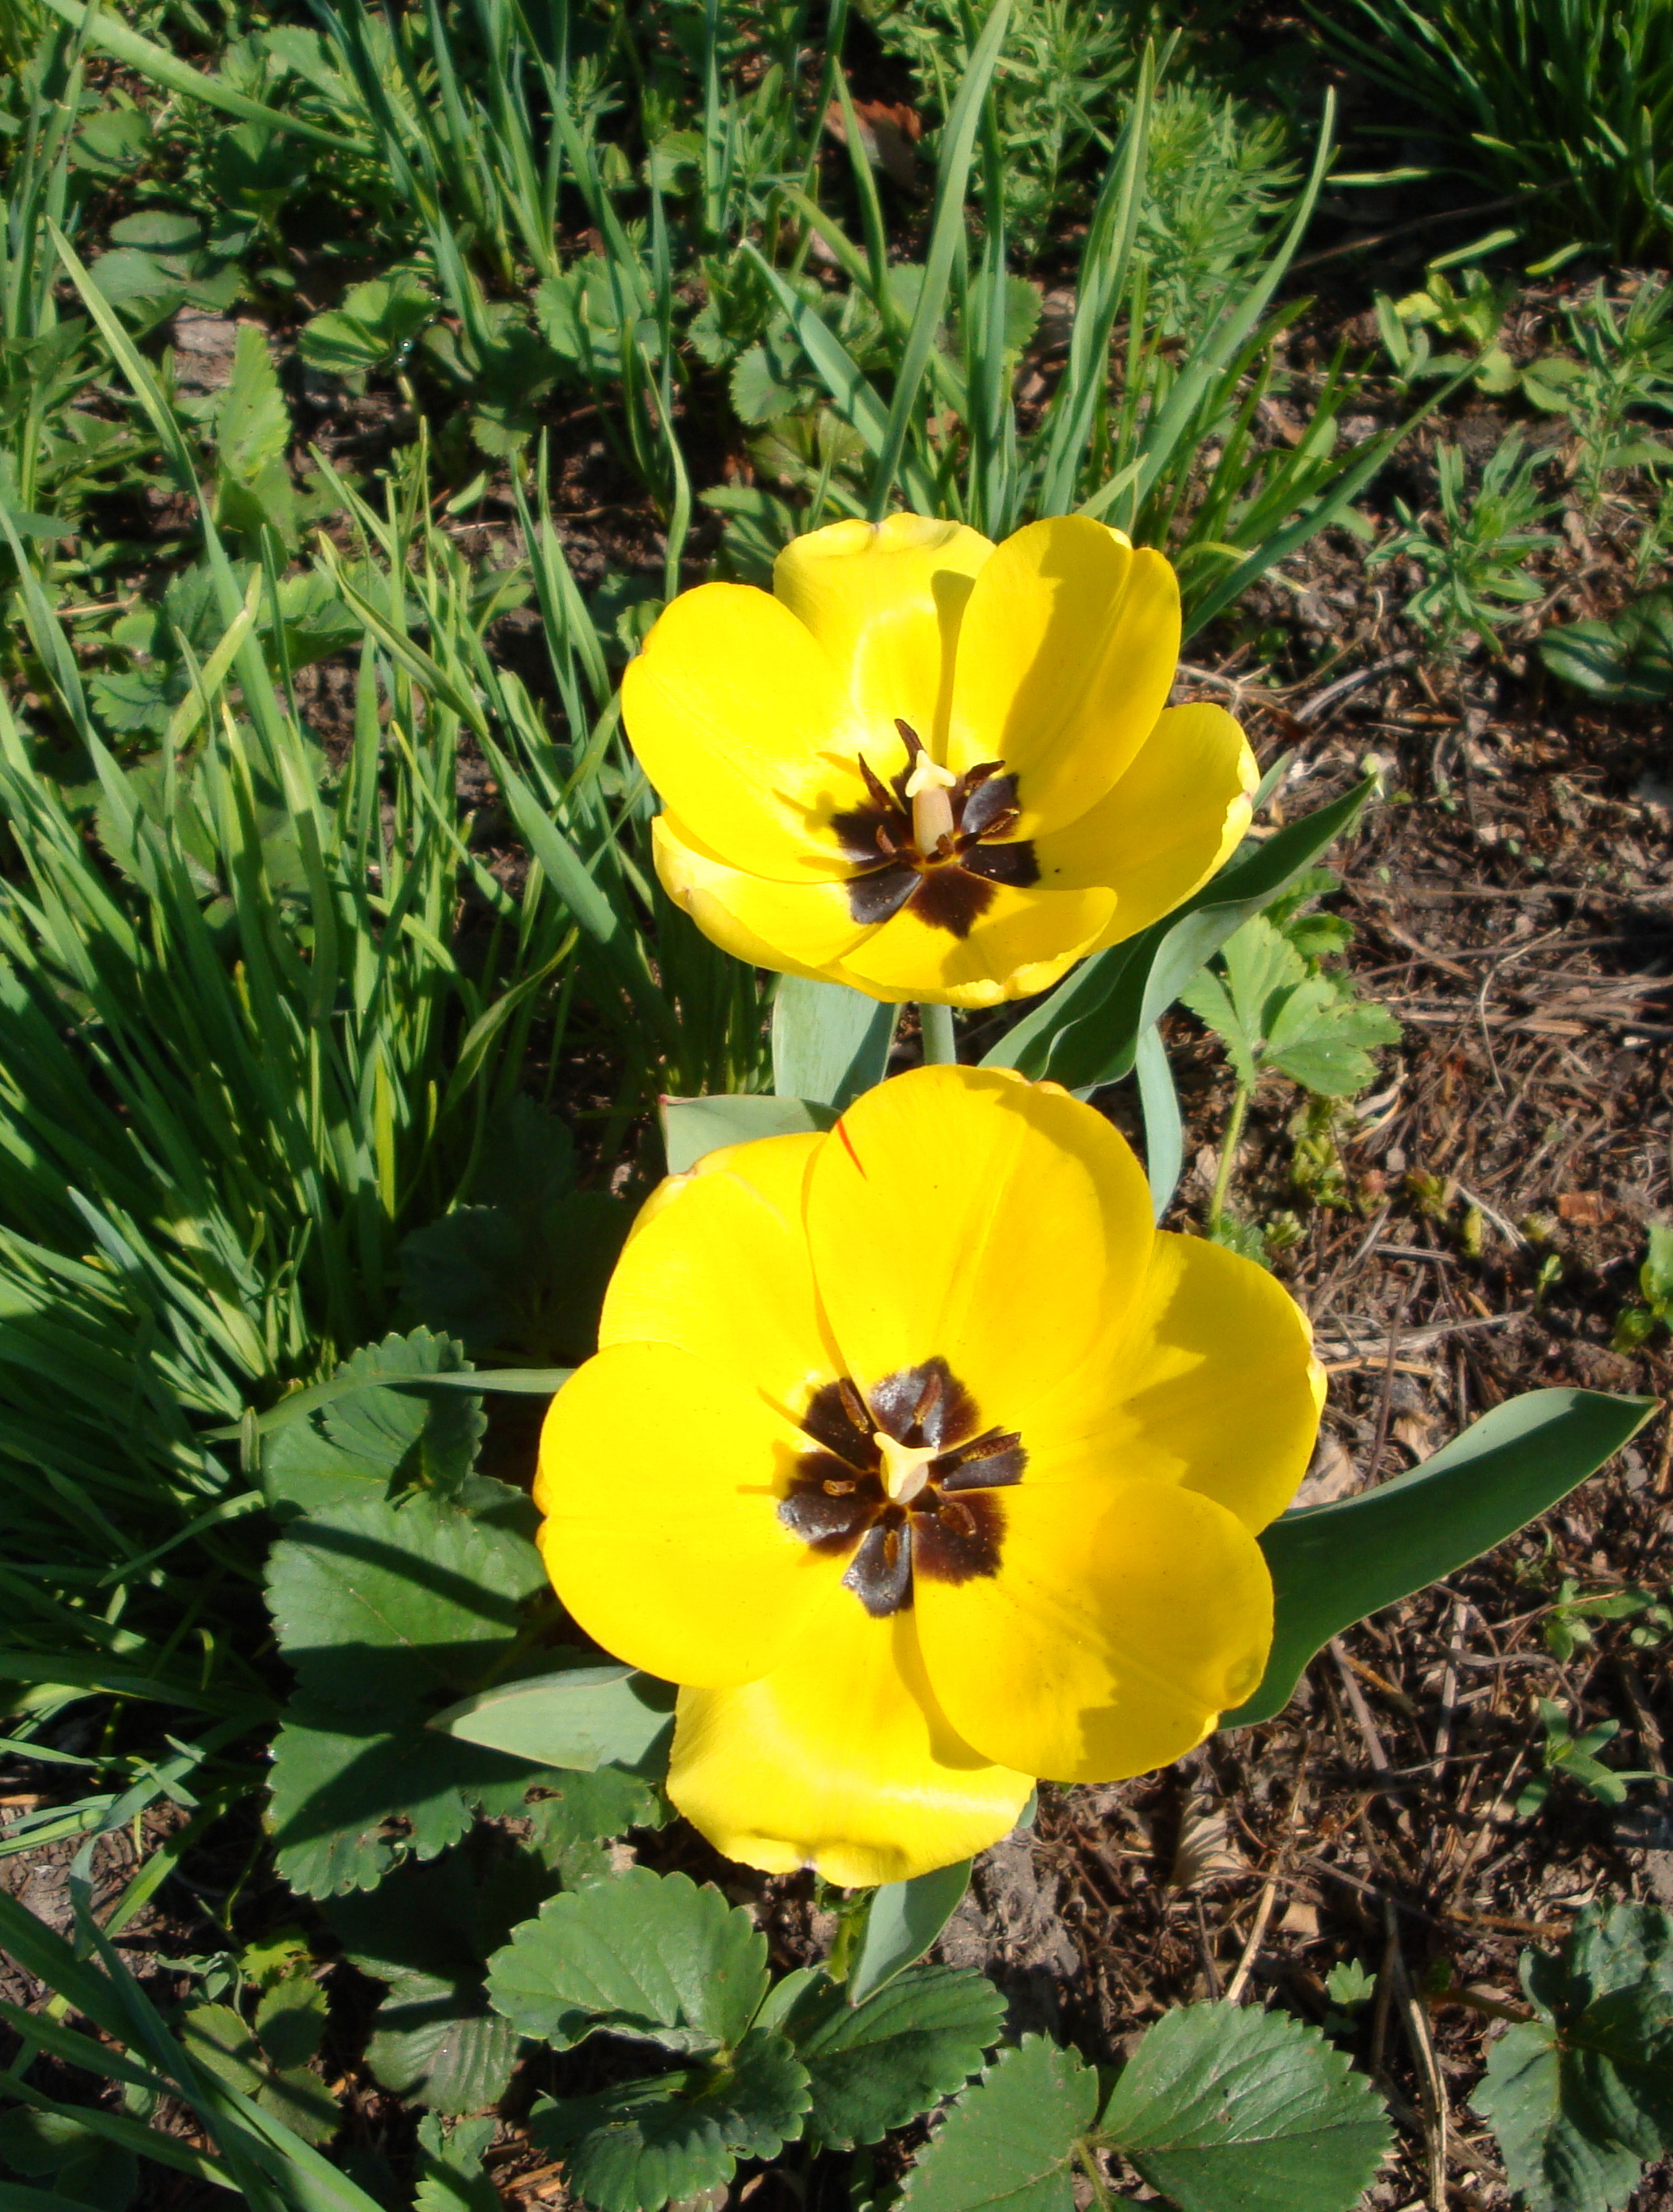
flower, plant, yellow, flowering plant, flora, wildflower, annual plant, spring, lily family